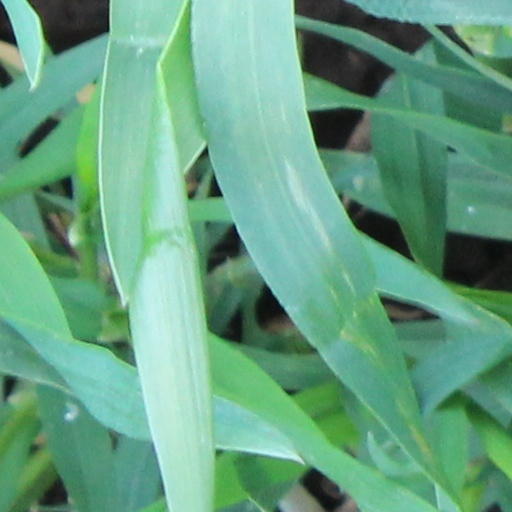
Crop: wheat